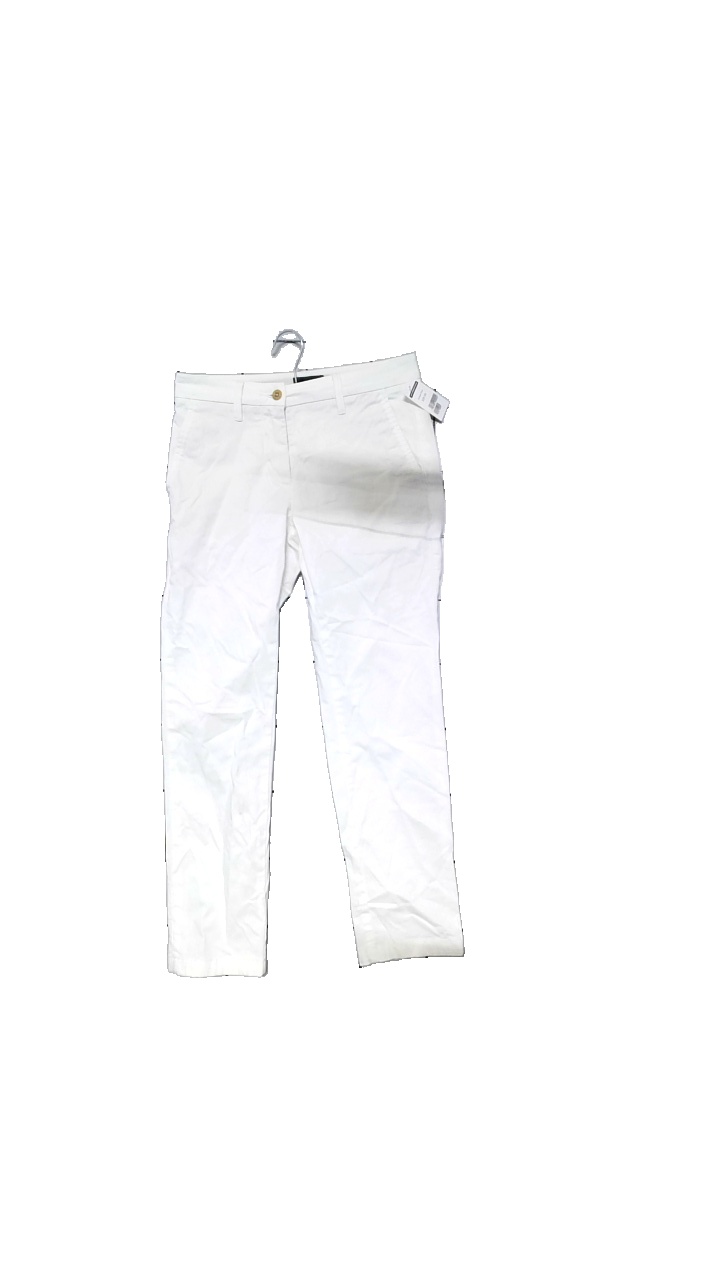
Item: Trousers (Ladies)
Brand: Gant
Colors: White
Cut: Regular, Tight
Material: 98% cotton, 2% elastane
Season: All
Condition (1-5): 4
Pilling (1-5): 4
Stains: Minor
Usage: Reuse
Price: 150-250